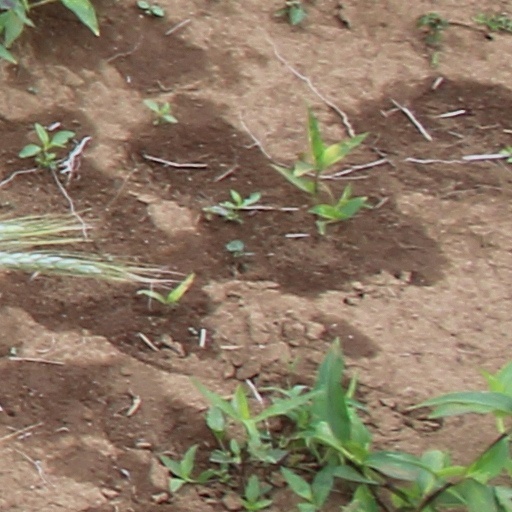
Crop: wheat